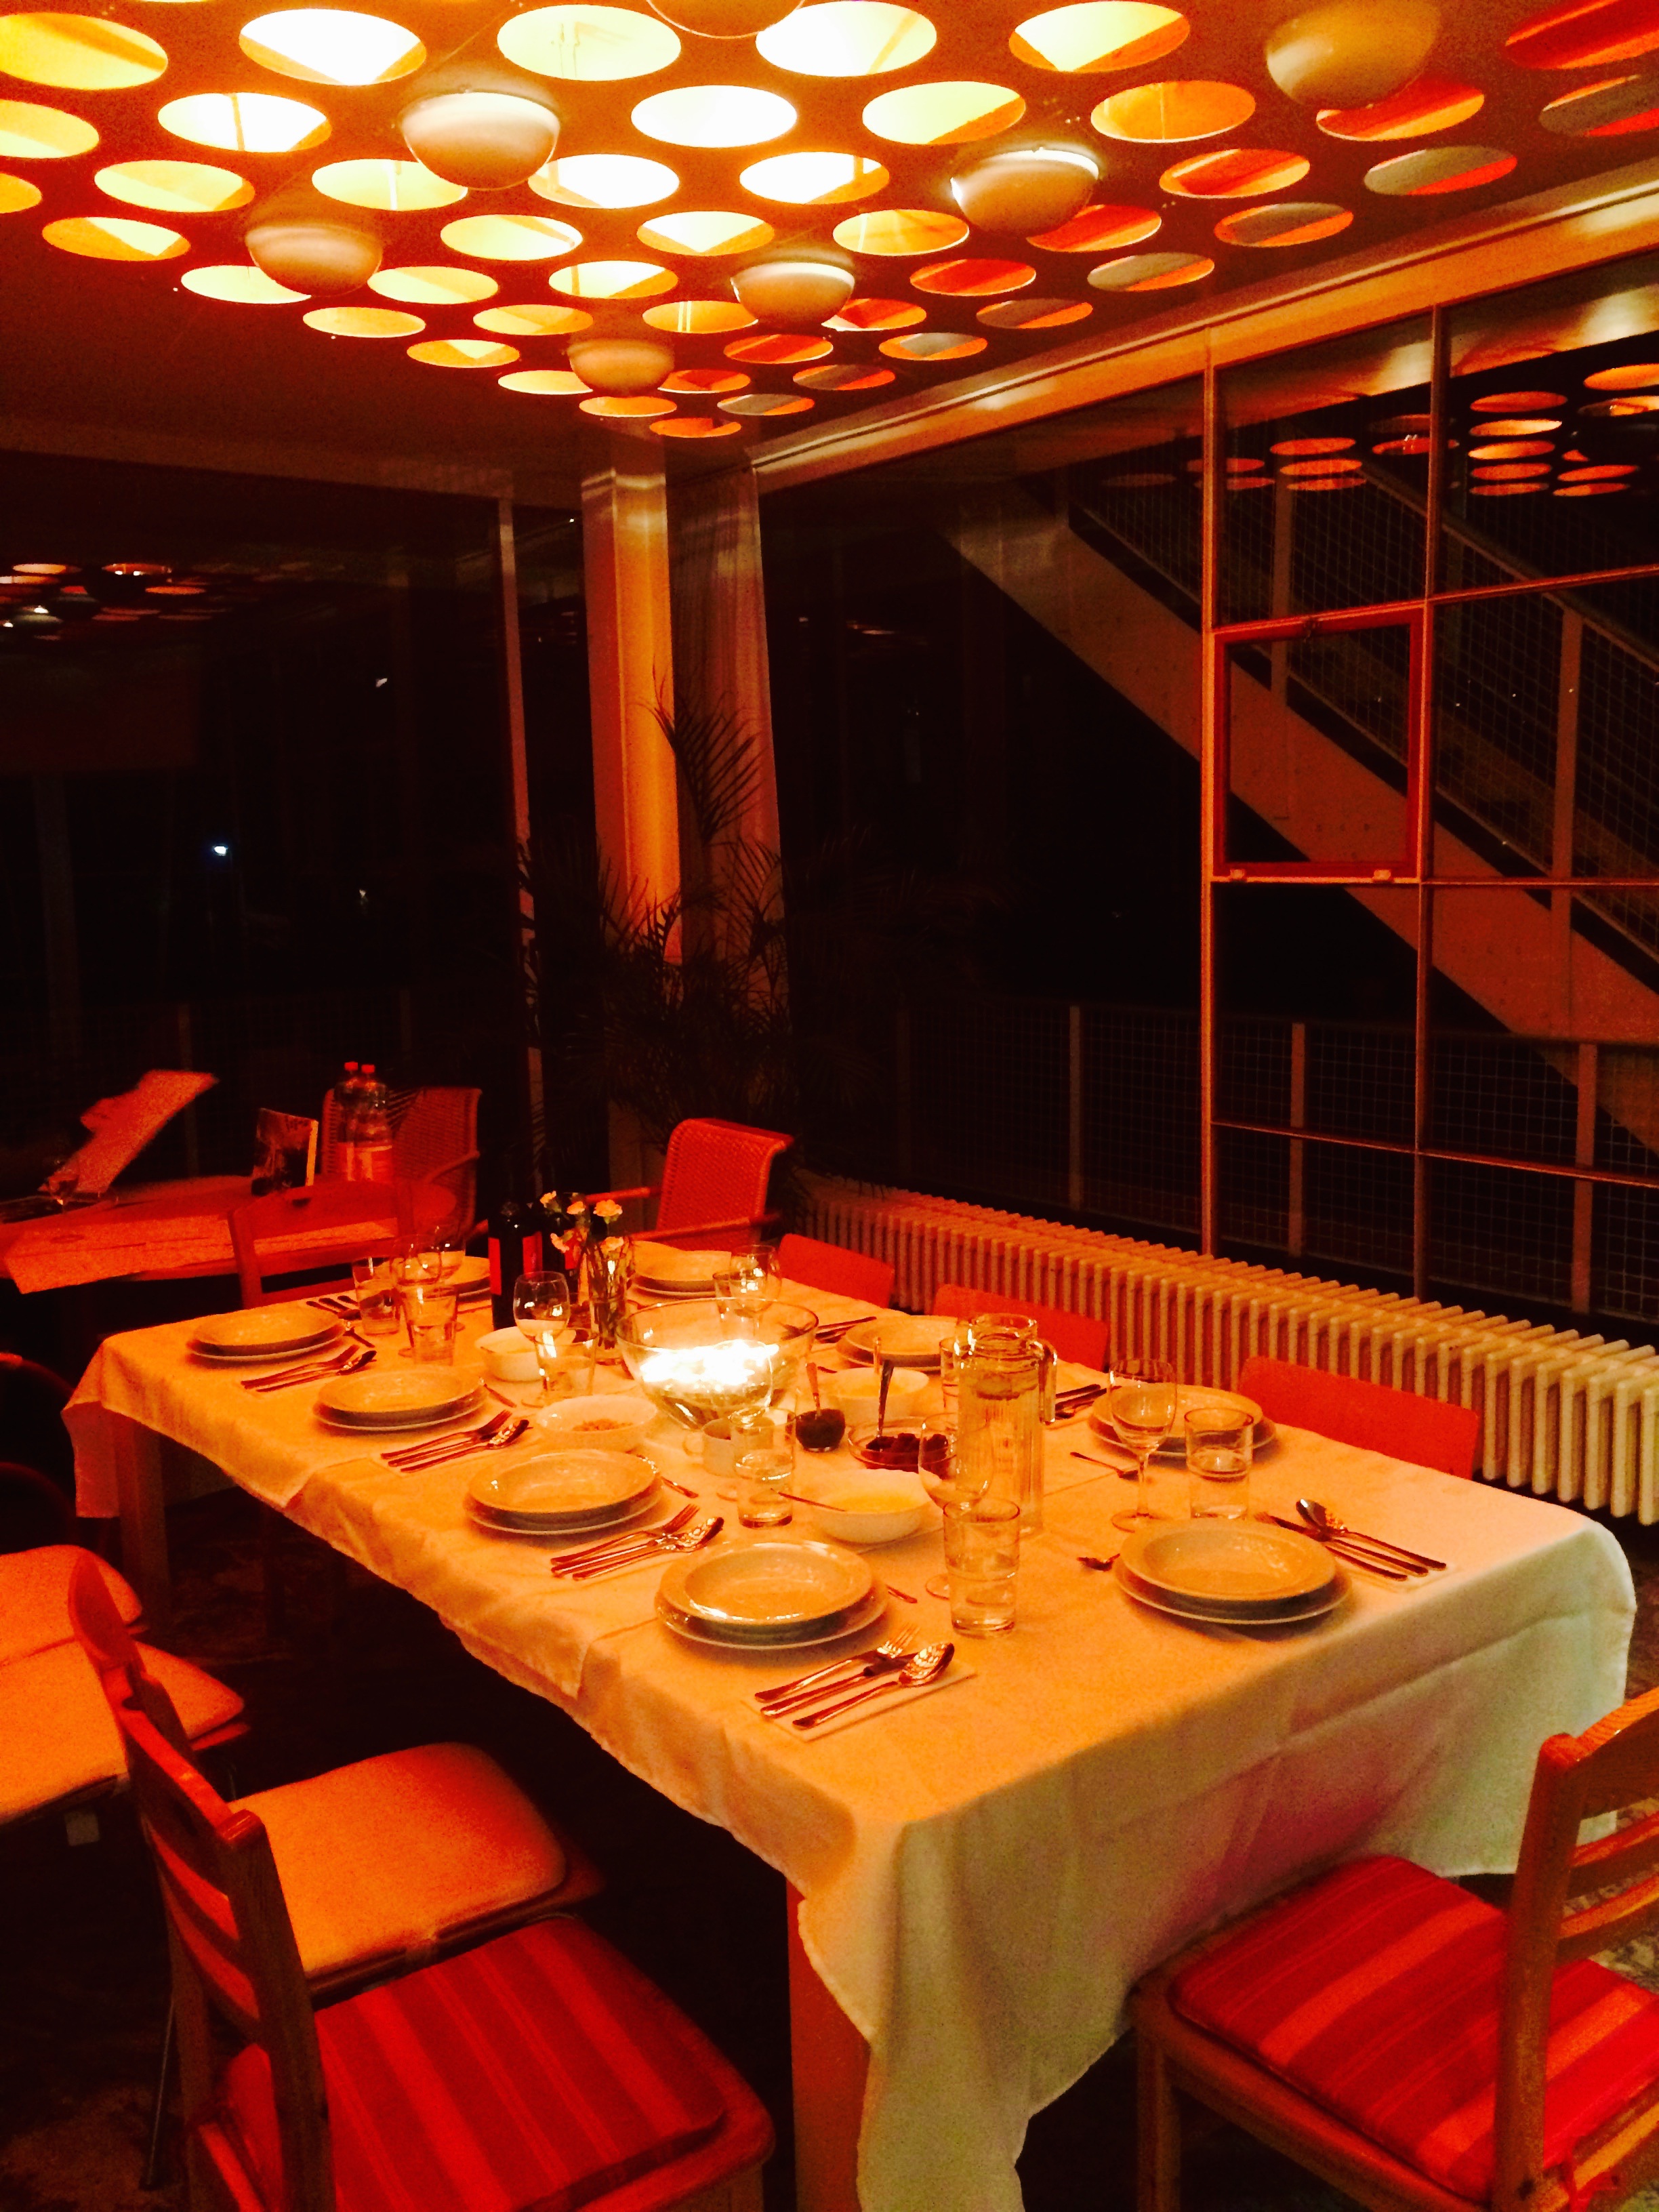
table, cutlery, board, restaurant, celebration, meal, red, eat, tableware, buffet, festival, silver, ballroom, banquet, cover, gedeckter table, zittau, function hall, villa schminke